J. L. Hudson Department Store and Addition

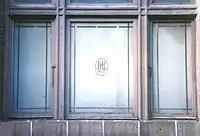
A window of the J. L. Hudson Building

Hudson's boasted about 2.2 million sq. ft. of retail and office space, included several restaurants and was built in the Chicago School architectural style. The facade was red brick above the second floor. Below that, it consisted of polished pink granite panels. Terra-cotta cornices and rosettes were extensively employed, along with ornamental ironwork. "JLH"-emblazoned ovals decorated frosted windows on the mezzanine and 3rd through 5th floors.